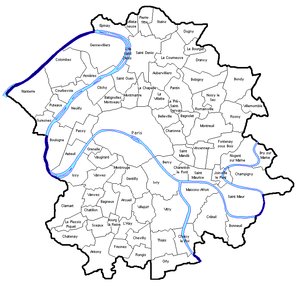
Louis Julius Gallois, célèbre négociant en vin au début du XIXᵉ siècle, a été maire de Bercy.